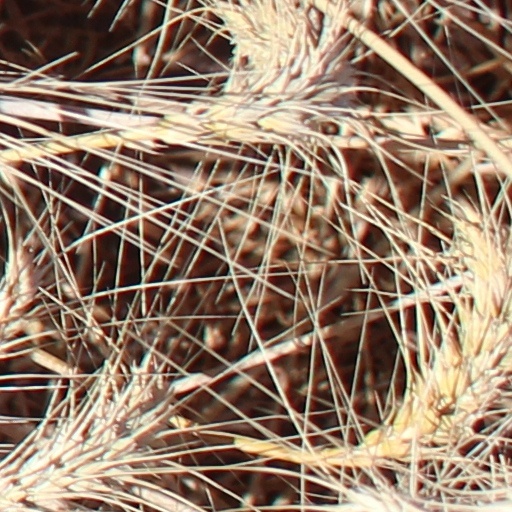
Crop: wheat